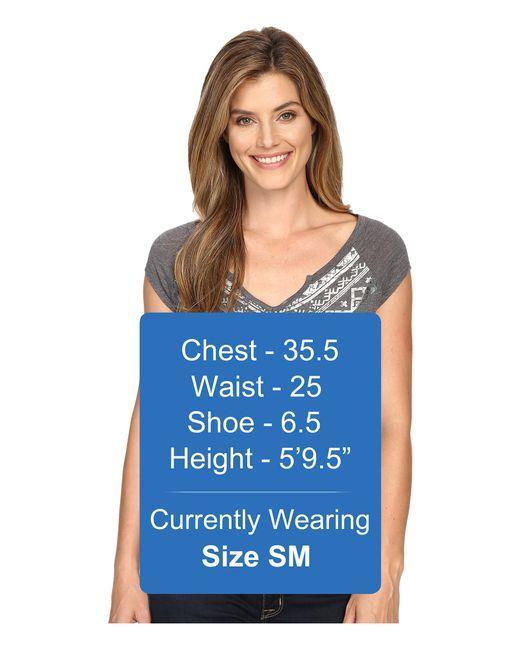
Olivgrünes T-Shirt mit halben Ärmeln für Damen